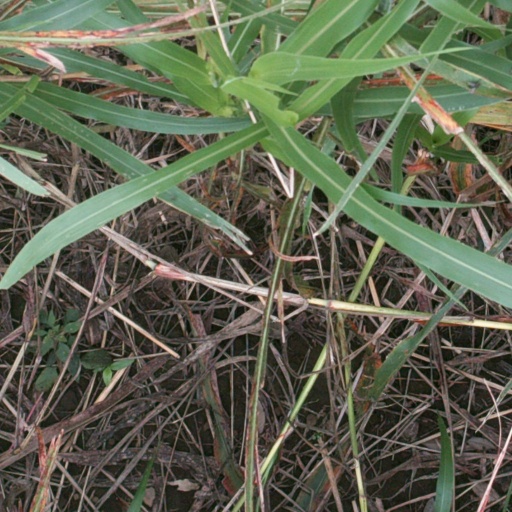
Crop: sorghum